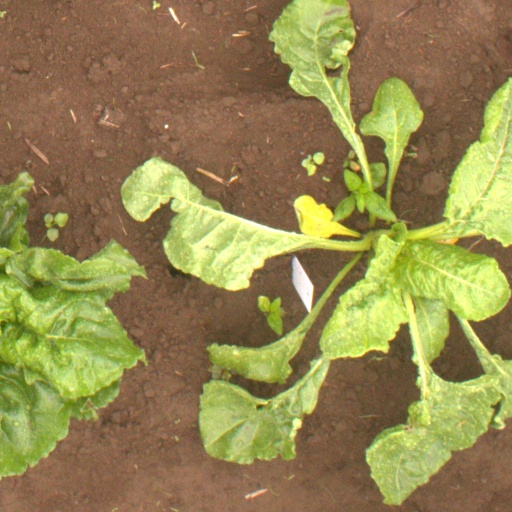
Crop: sugar beet